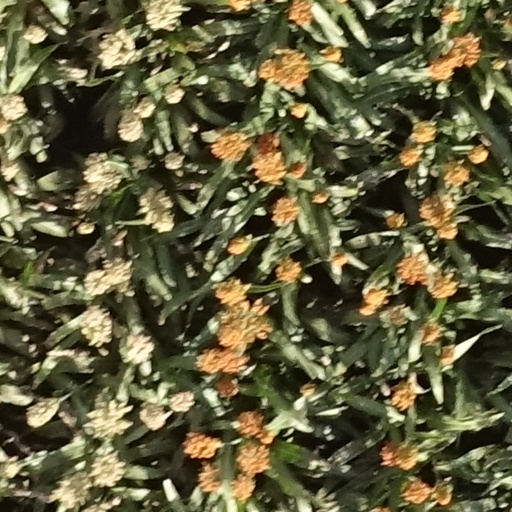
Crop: sorghum